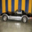
Label: automobile